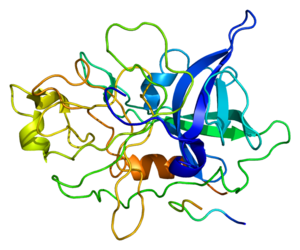
L'urokinase, aussi appelée activateur du plasminogène de type urokinase est une protéase à sérine. L'urokinase a été à l'origine isolée de l'urine humaine, mais elle est aussi présente ailleurs, comme dans le sang ou dans la matrice extracellulaire. Son substrat physiologique est le plasminogène qui est la forme inactive de la plasmine. L'activation de la plasmine déclenche une cascade protéolytique, qui en fonction de l'environnement participe à la thrombolyse ou la dégradation de la matrice extracellulaire.